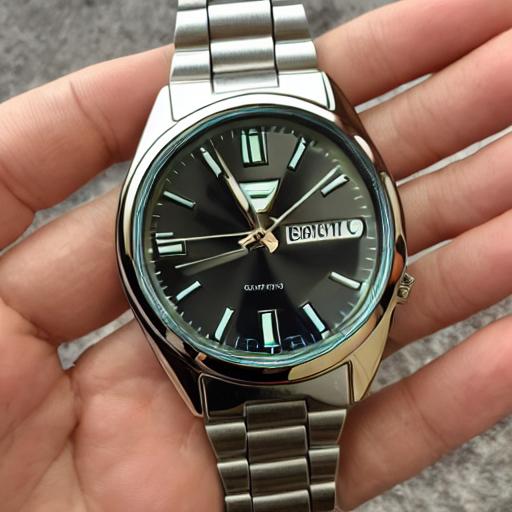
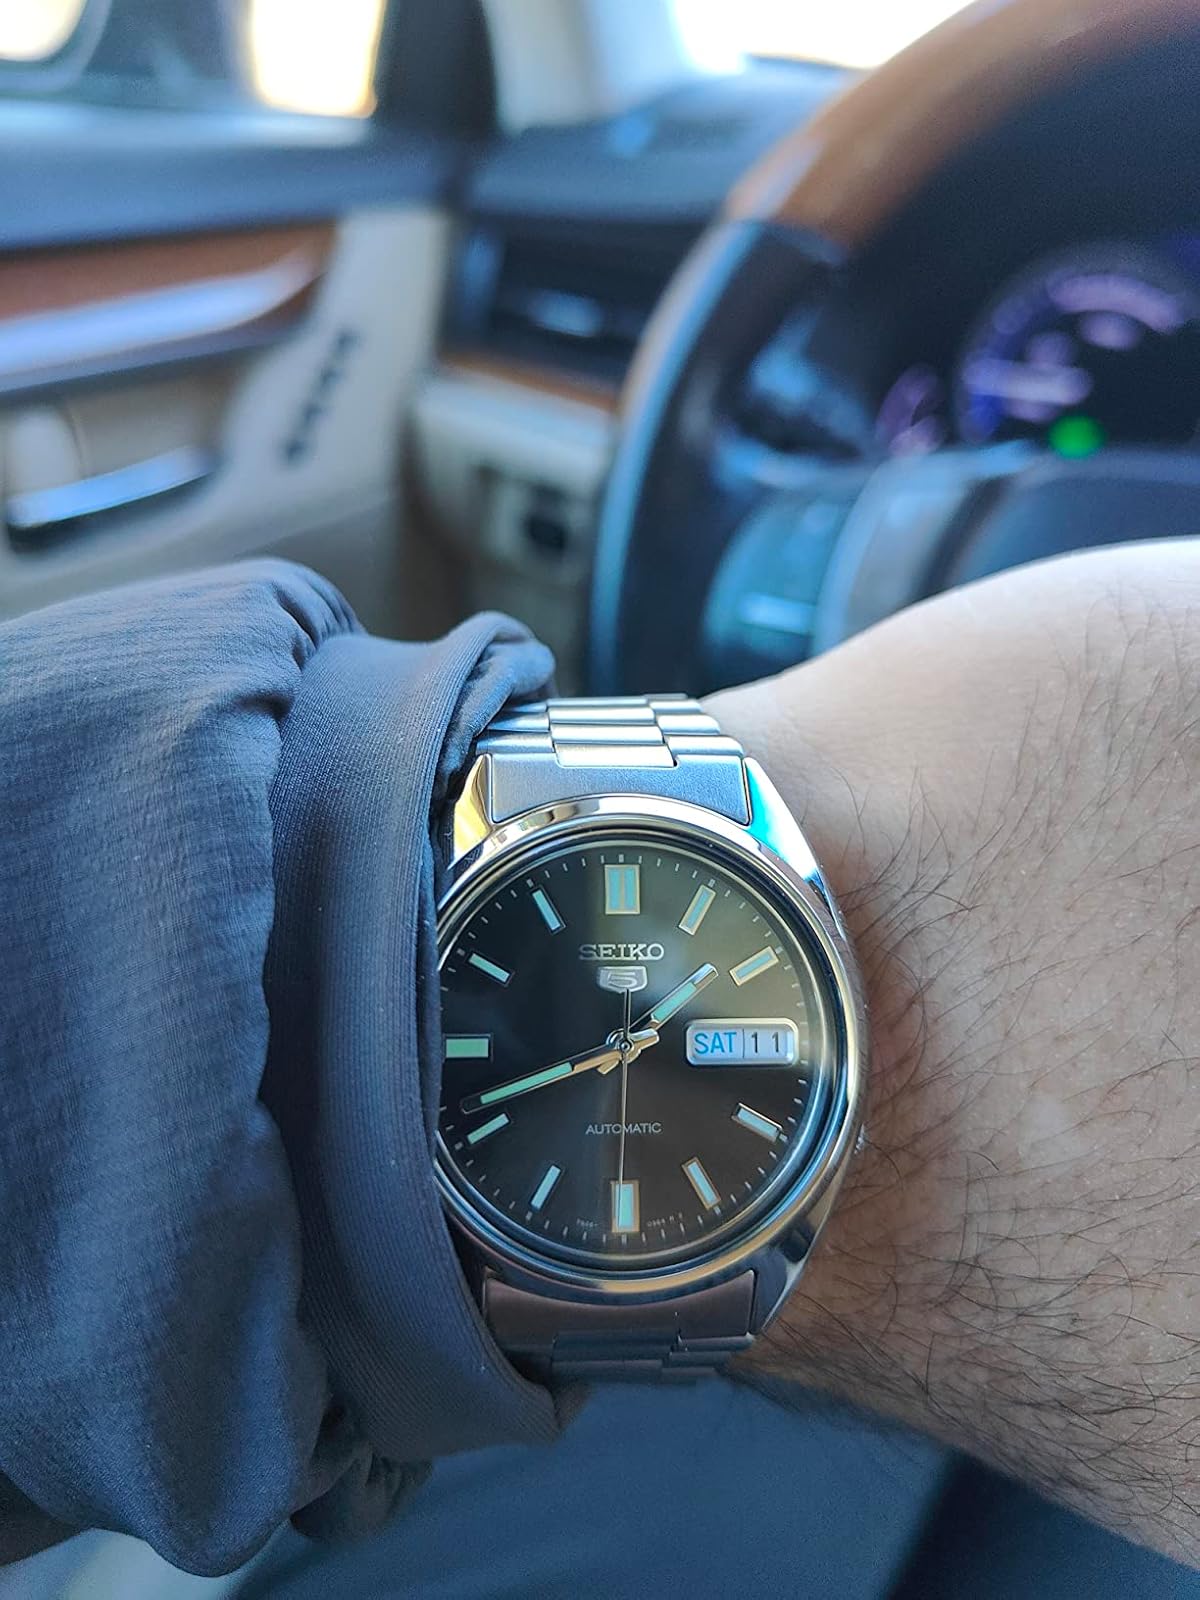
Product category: accessories_watch
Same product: no